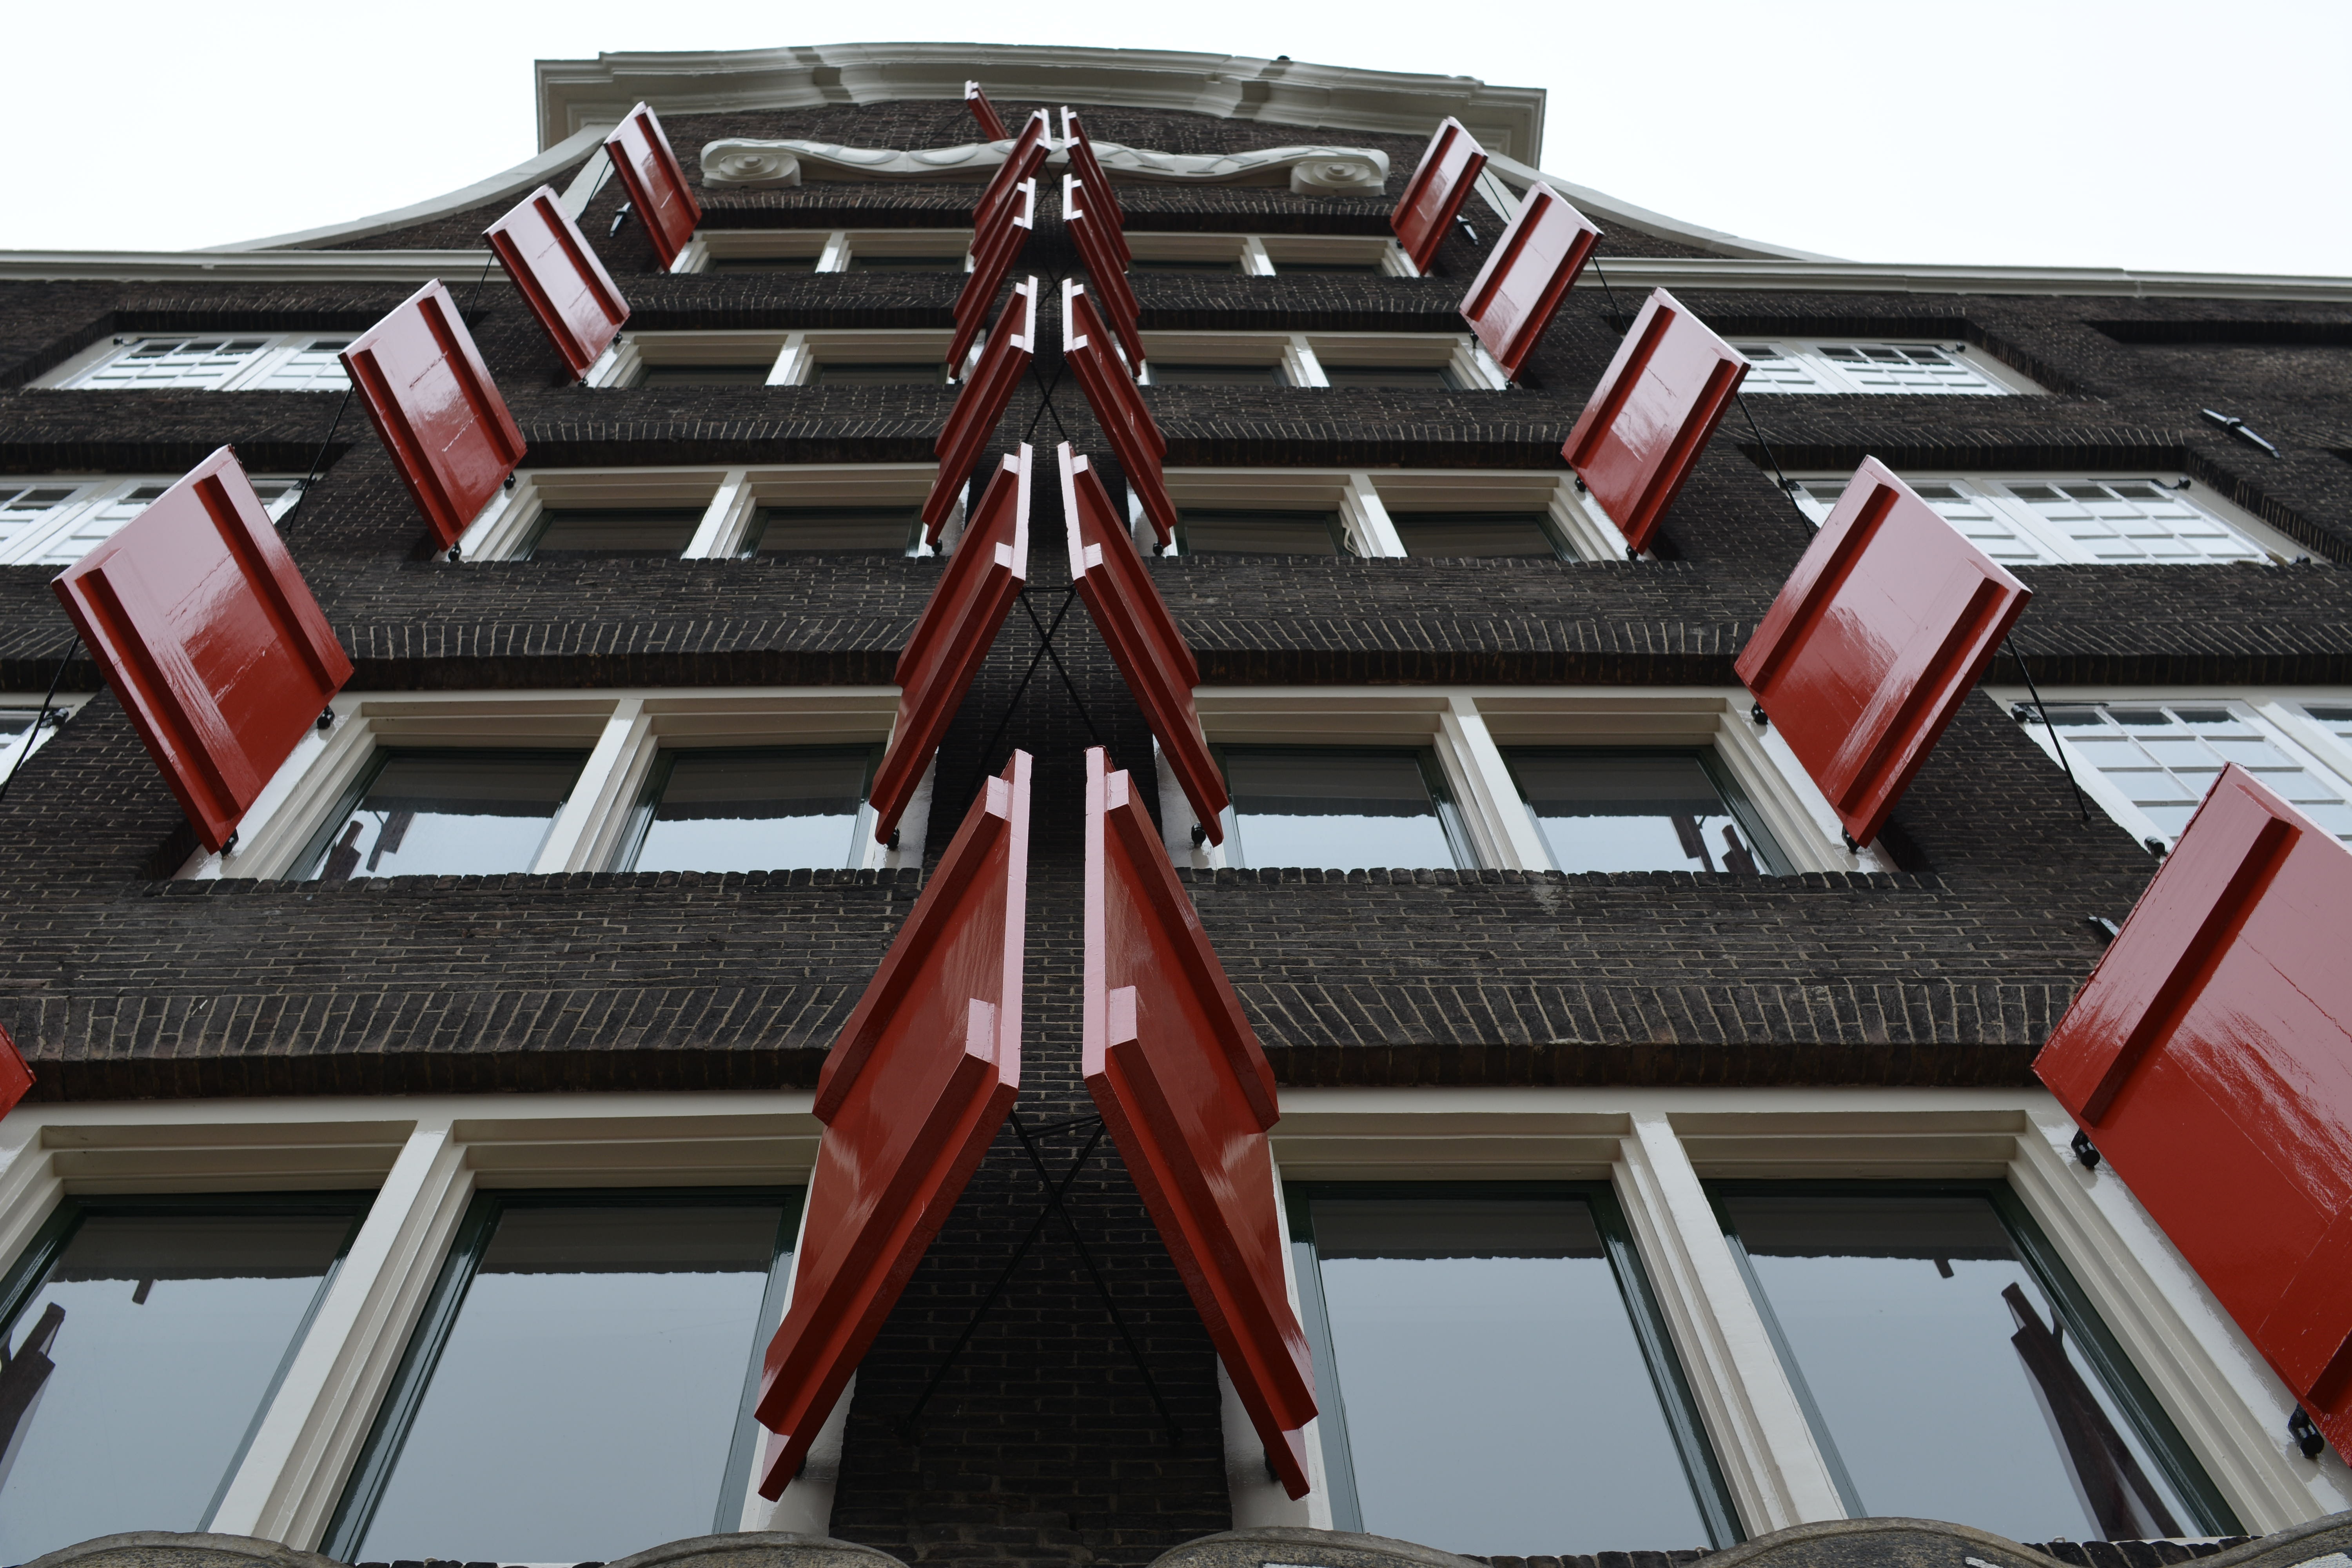
architecture, structure, house, roof, city, canal, cityscape, red, facade, stadium, netherlands, shutters, houses, dordrecht